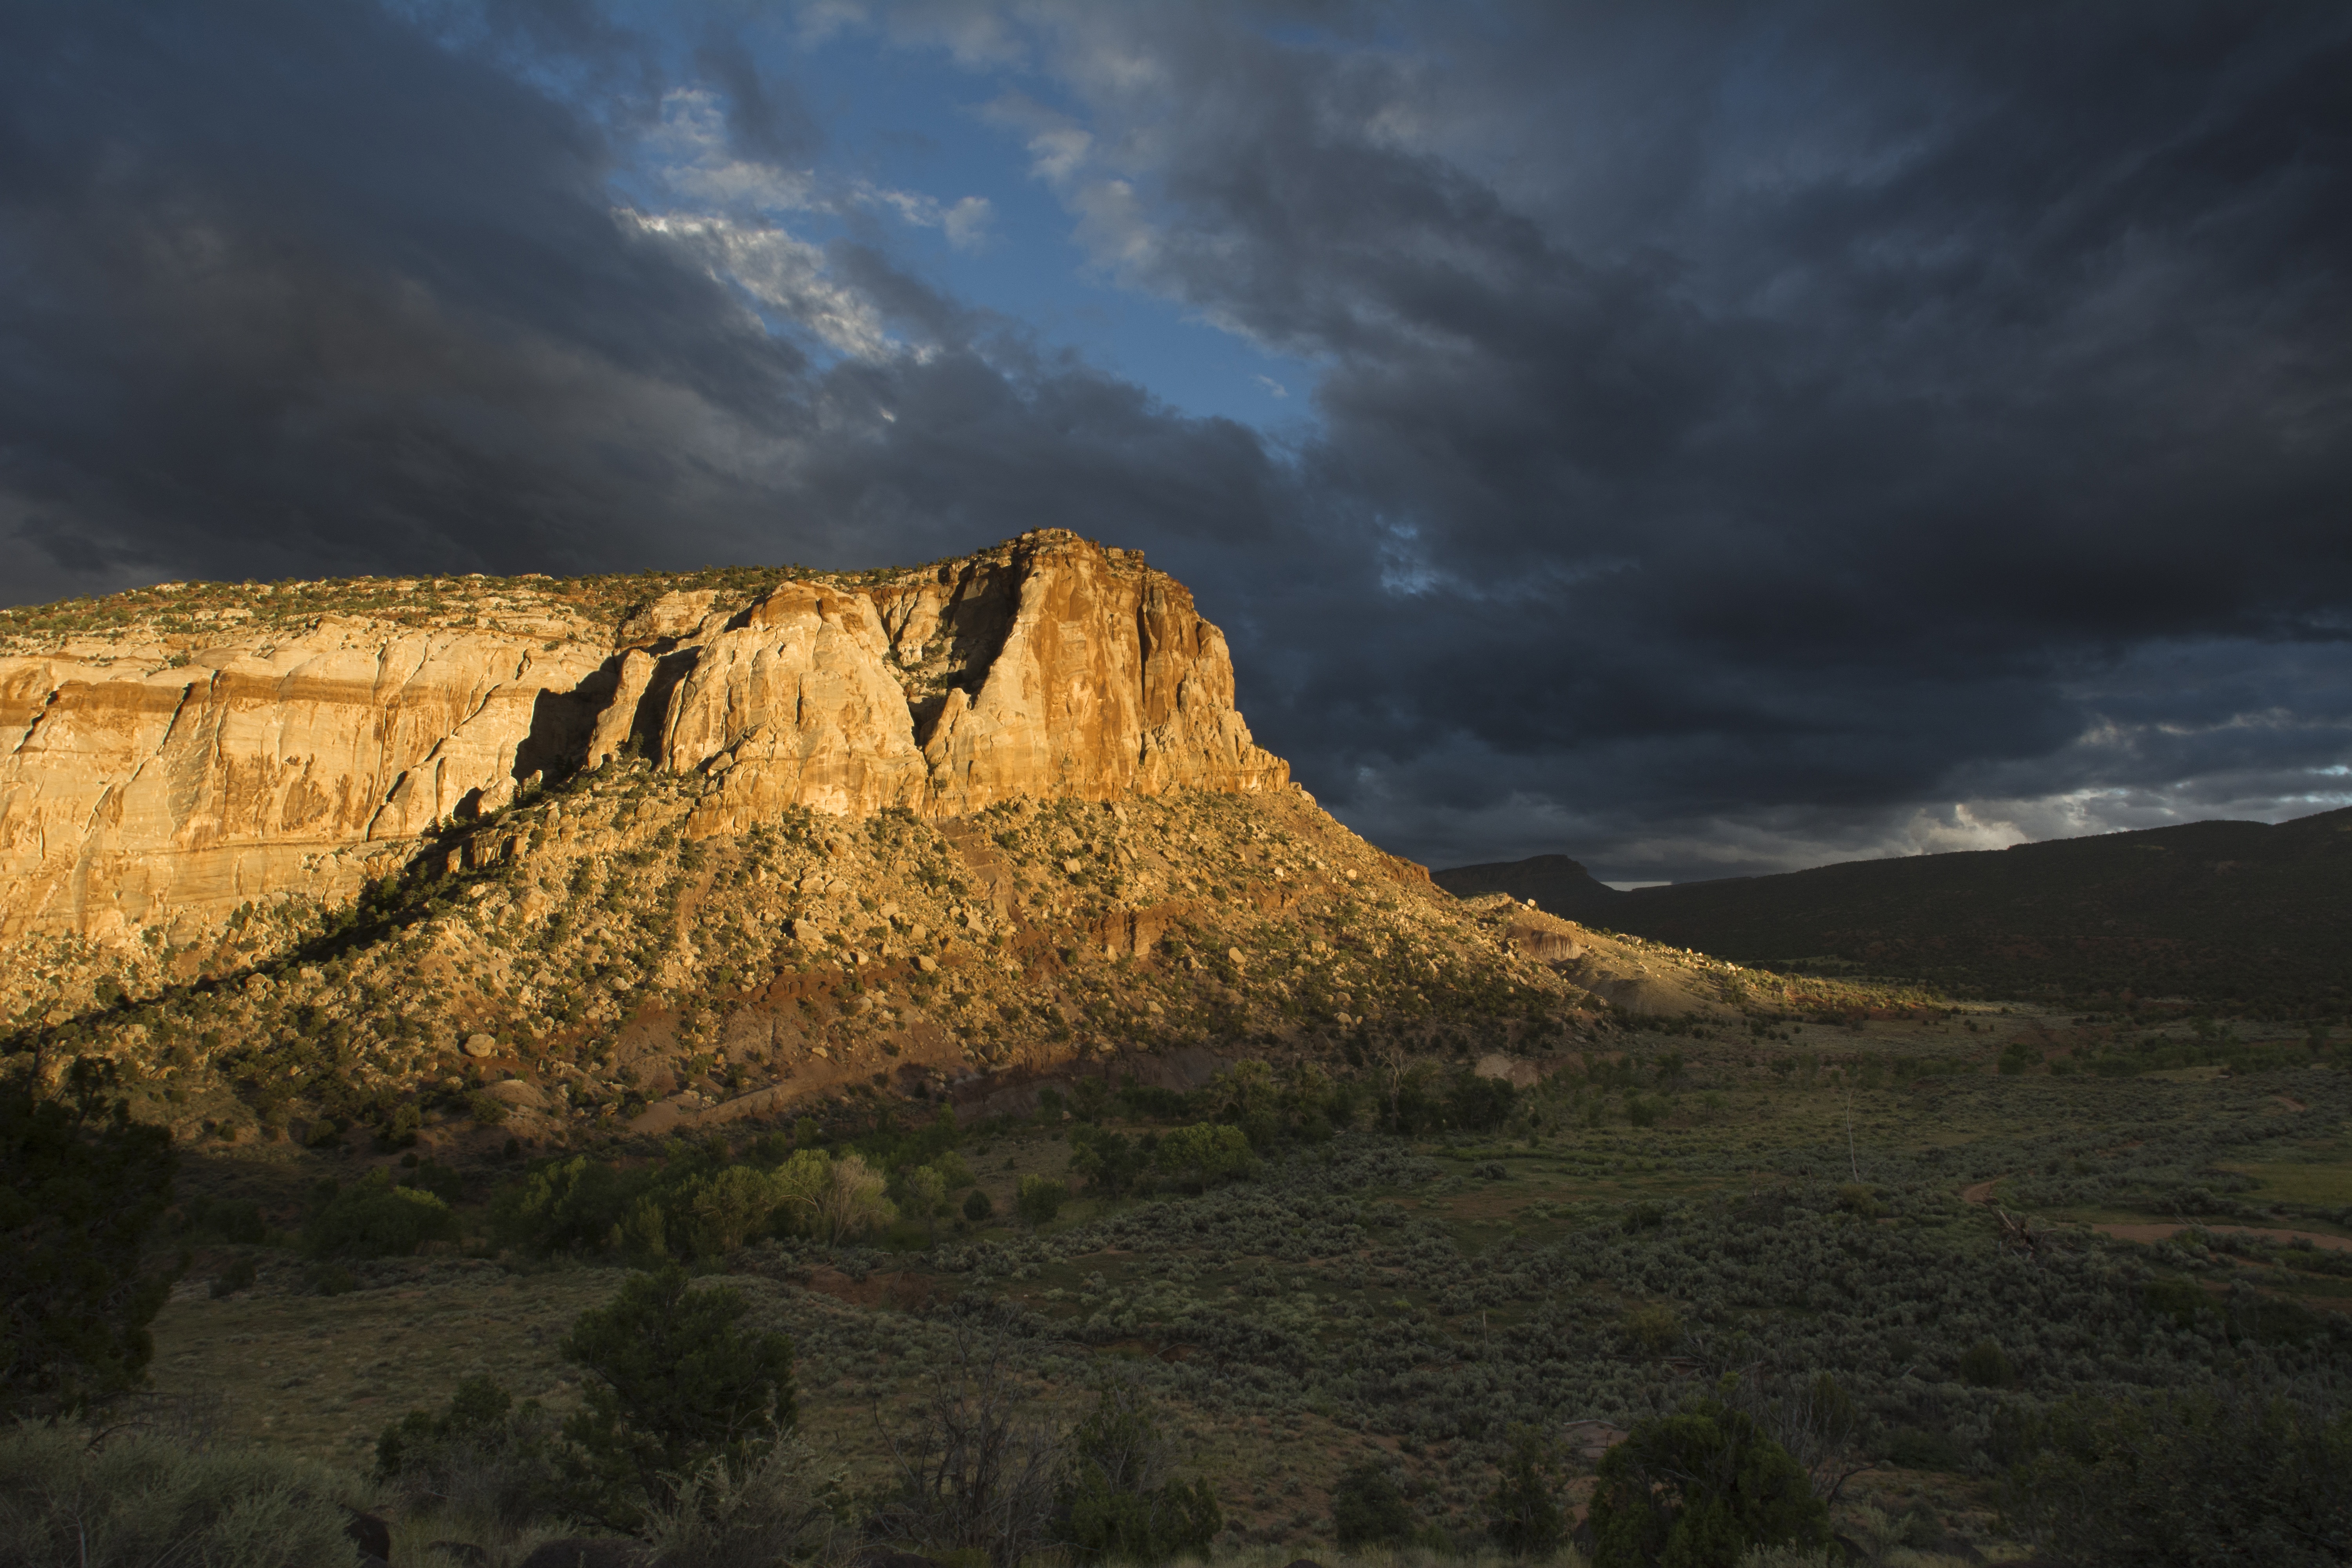
landscape, nature, rock, wilderness, mountain, cloud, sky, sunset, cloudy, hill, valley, mountain range, panorama, formation, dry, cliff, dusk, evening, scenic, usa, terrain, ridge, outdoors, geology, cliffs, utah, badlands, plateau, capitol reef national park, landform, geographical feature, mountainous landforms, pleasant creek